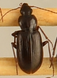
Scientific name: Calathus advena
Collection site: Rocky Mountains NEON (RMNP), plot RMNP_014